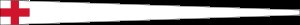
Pennant
Den britiske flådes pennant
Et pennant er en type vimpel ført af orlogsfartøjer som symbol på, at skibet er i tjeneste. Skibets pennant hejses normalt, når skibet indgår i flådens tal. Ud over pennanten bliver skibet også påført et pennantnummer, der angiver skibets type og dernæst et fortløbende nummer.